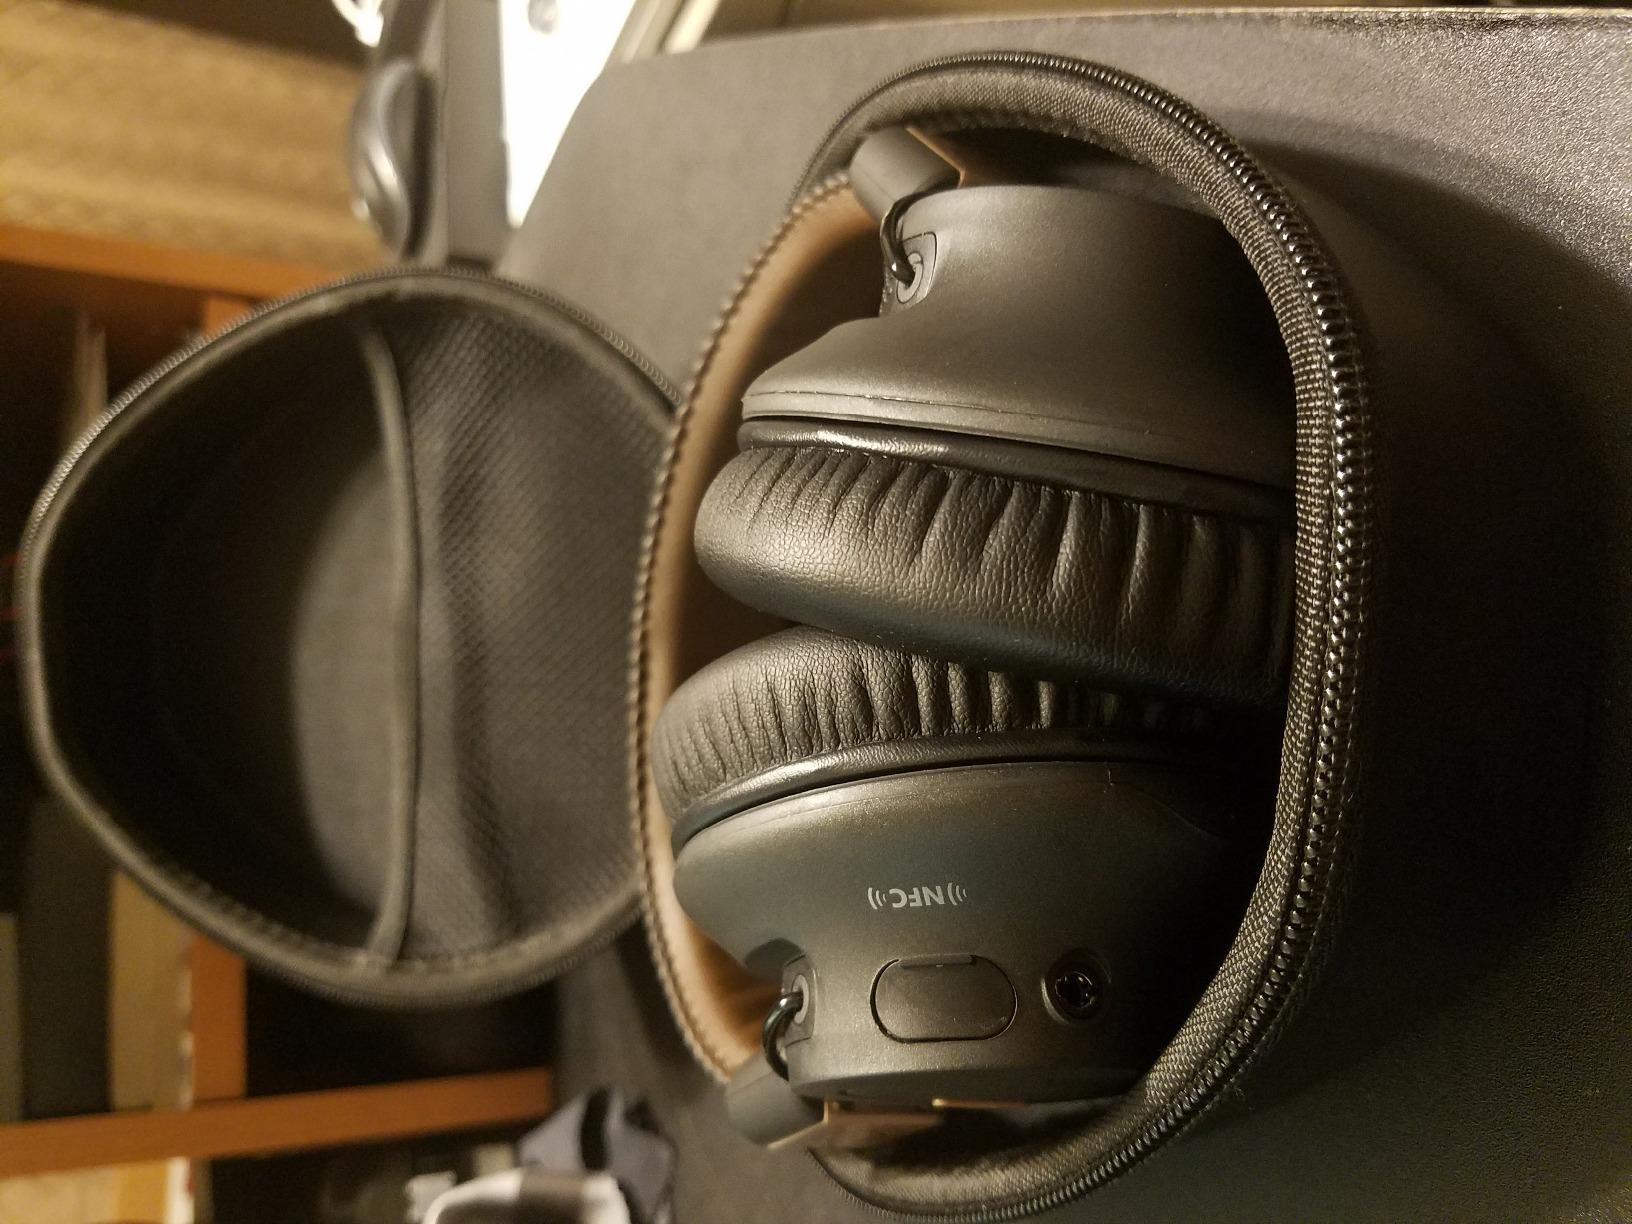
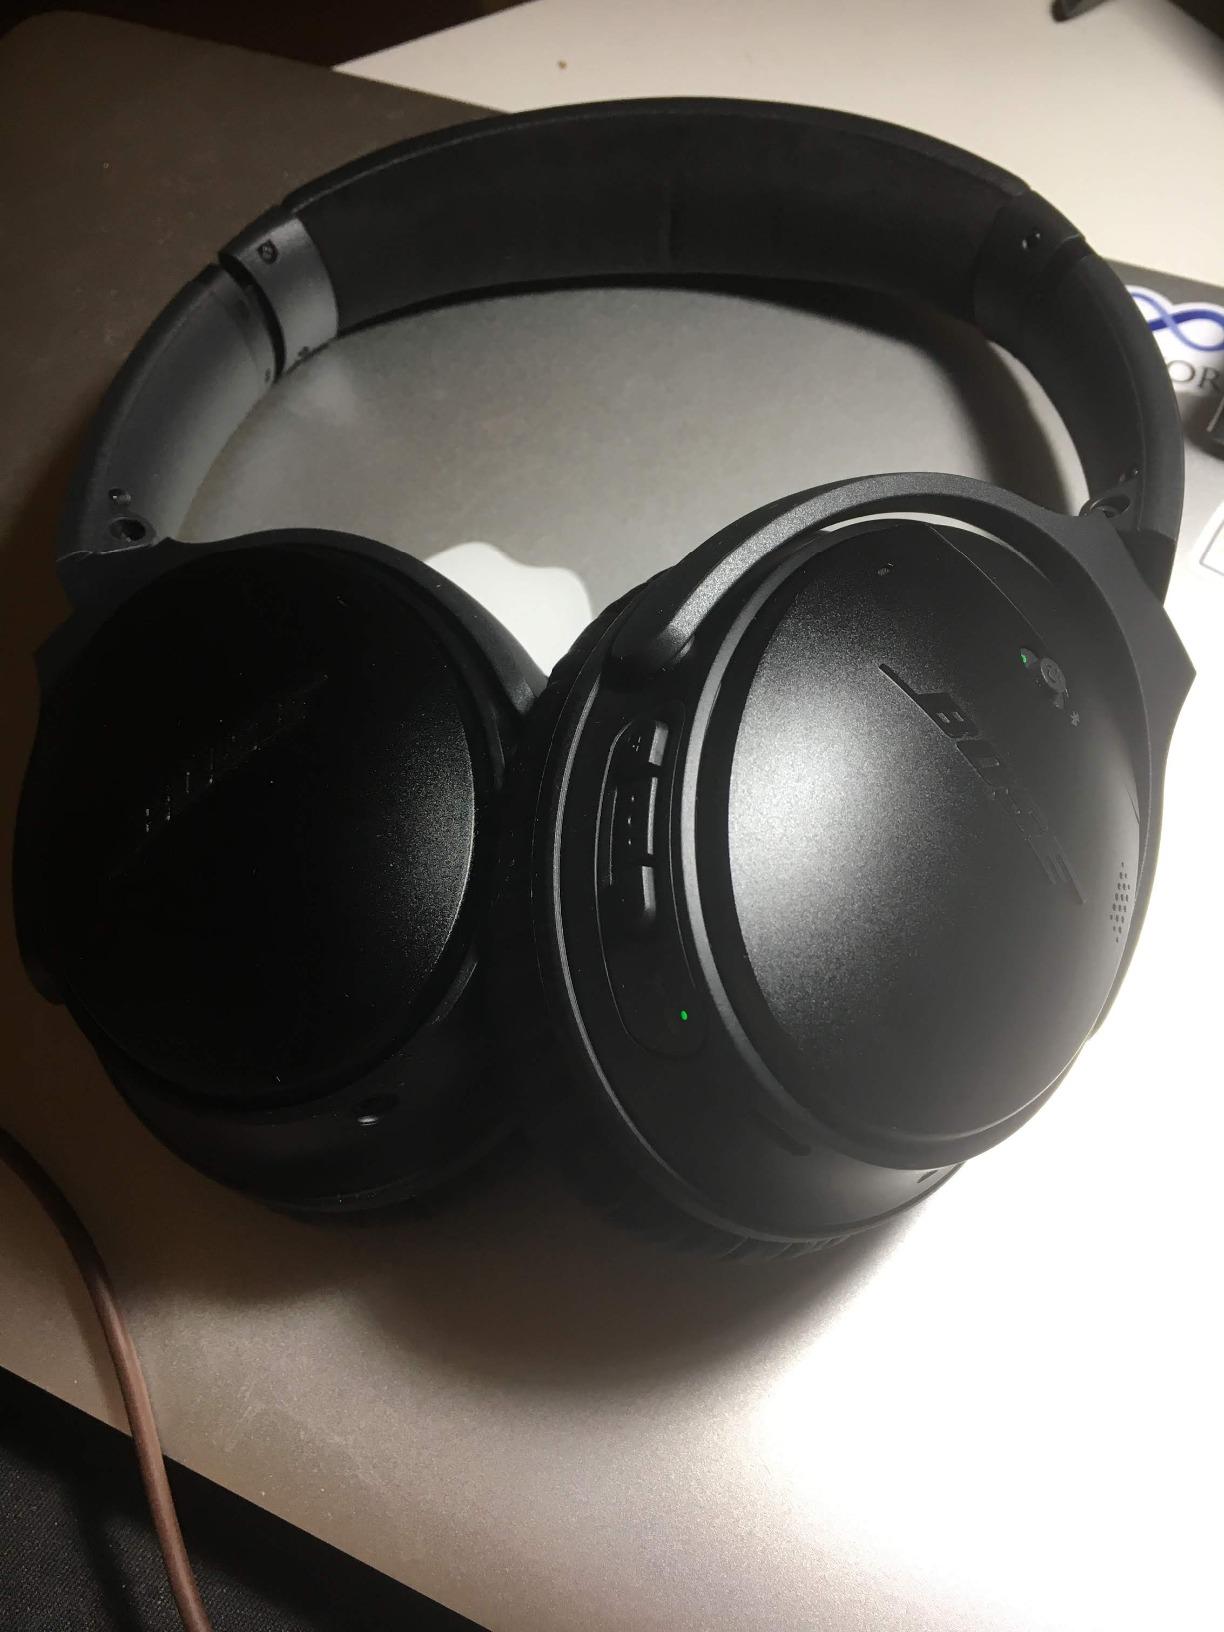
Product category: headphones
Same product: no